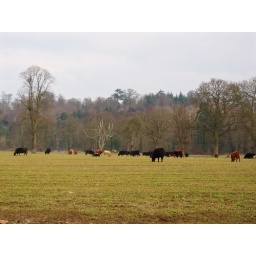
View of cows in field just ouside of Cookham.